George P. Tebbetts

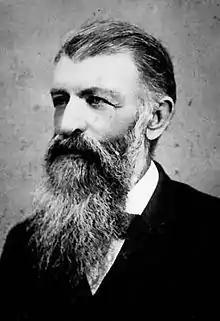

George Parrish Tebbetts (1828 – January 9, 1909) was an American politician from California.